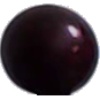
Label: cherry_wax_black